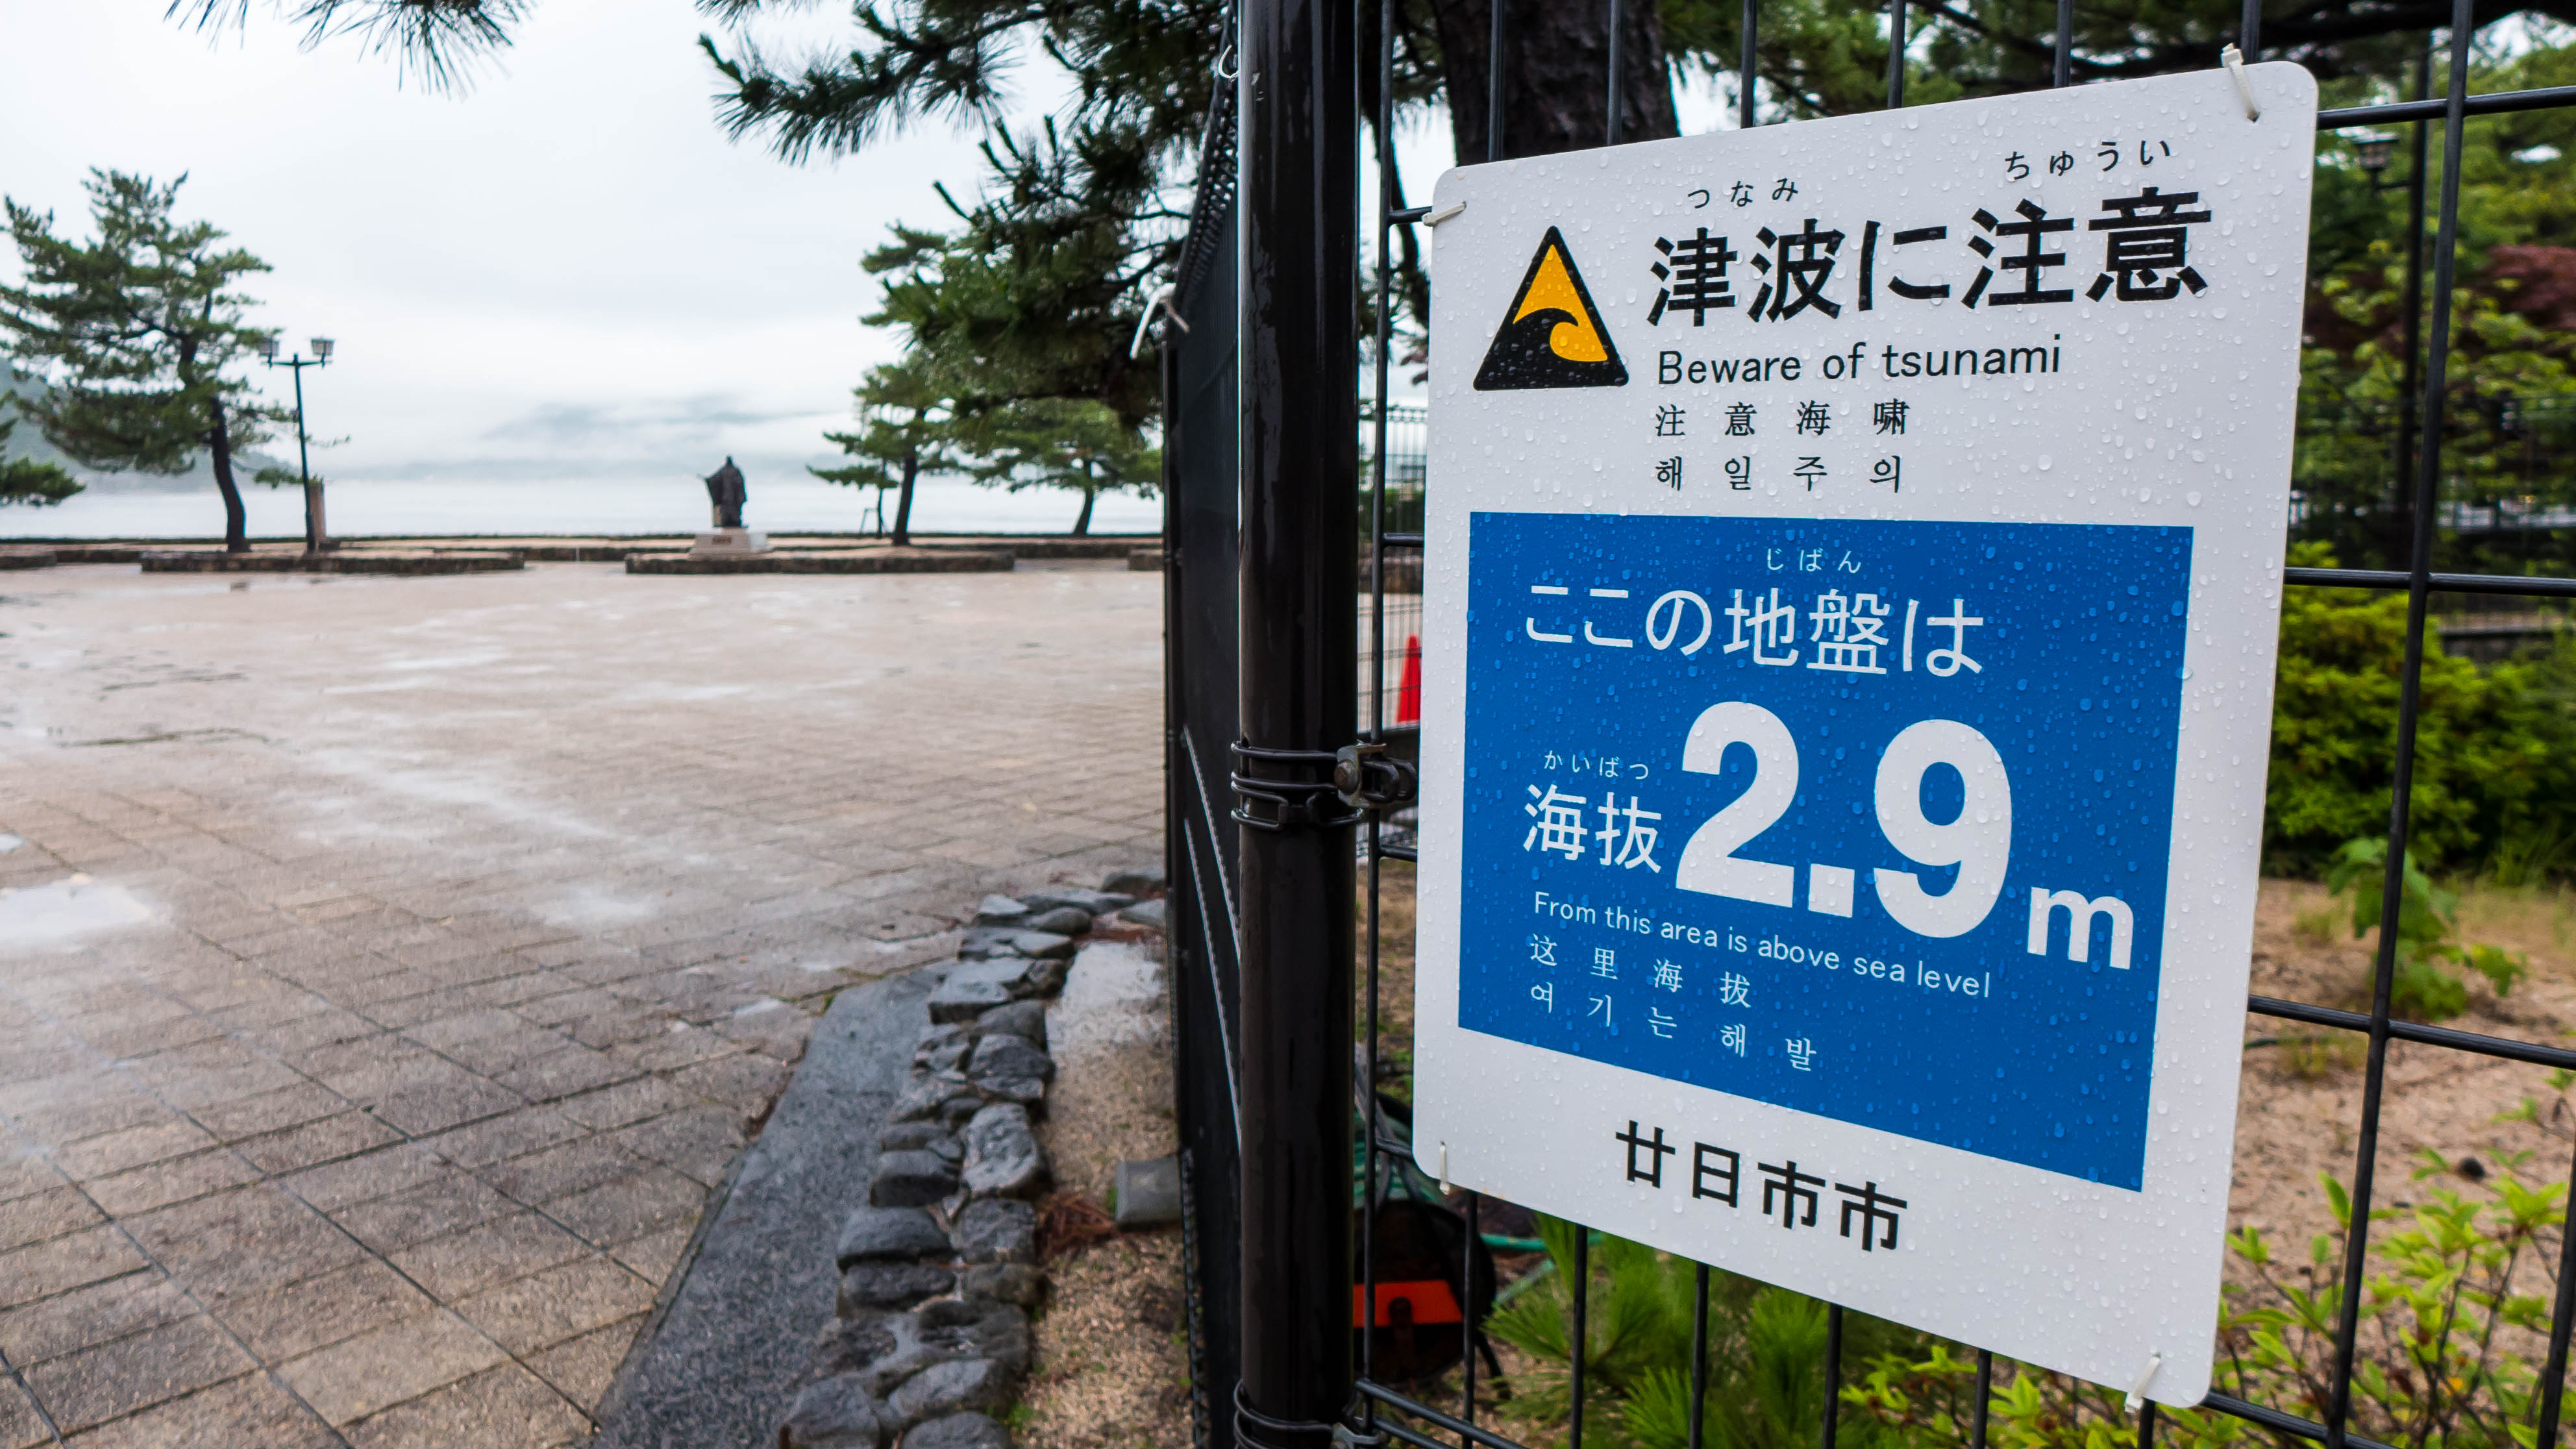
sign, community, island, japan, signage, 2014, shrine, miyajima, itsukushima, warning, lumix, panasonic, dmc, lx7, panasoniclumixdmclx7, hiroshimaprefecture, hatsukaichi, tsunami